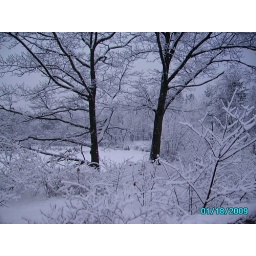
Walking along the road by our house Sunday - it snowed, then rained and then snowed again.